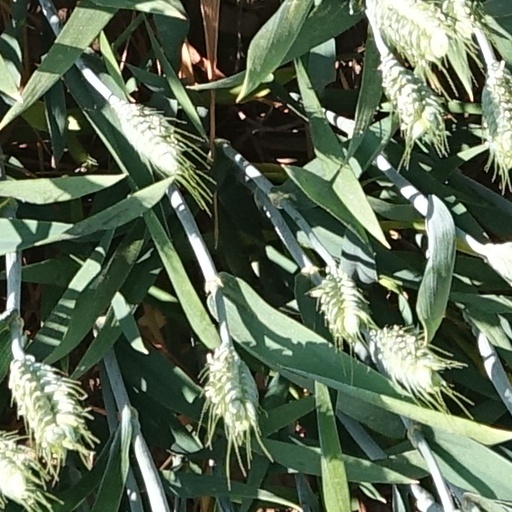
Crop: wheat